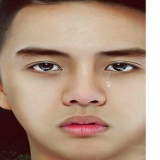
diễn viên Duy Khánh Zhou Zhou